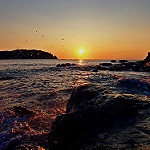
Scene: Outdoor